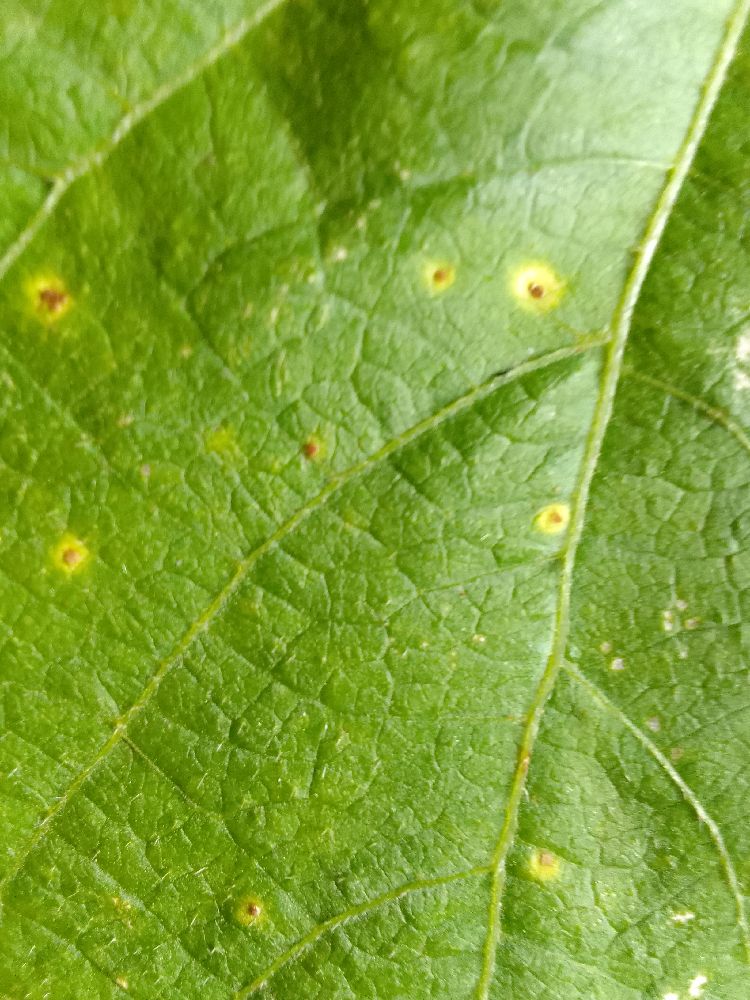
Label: rust